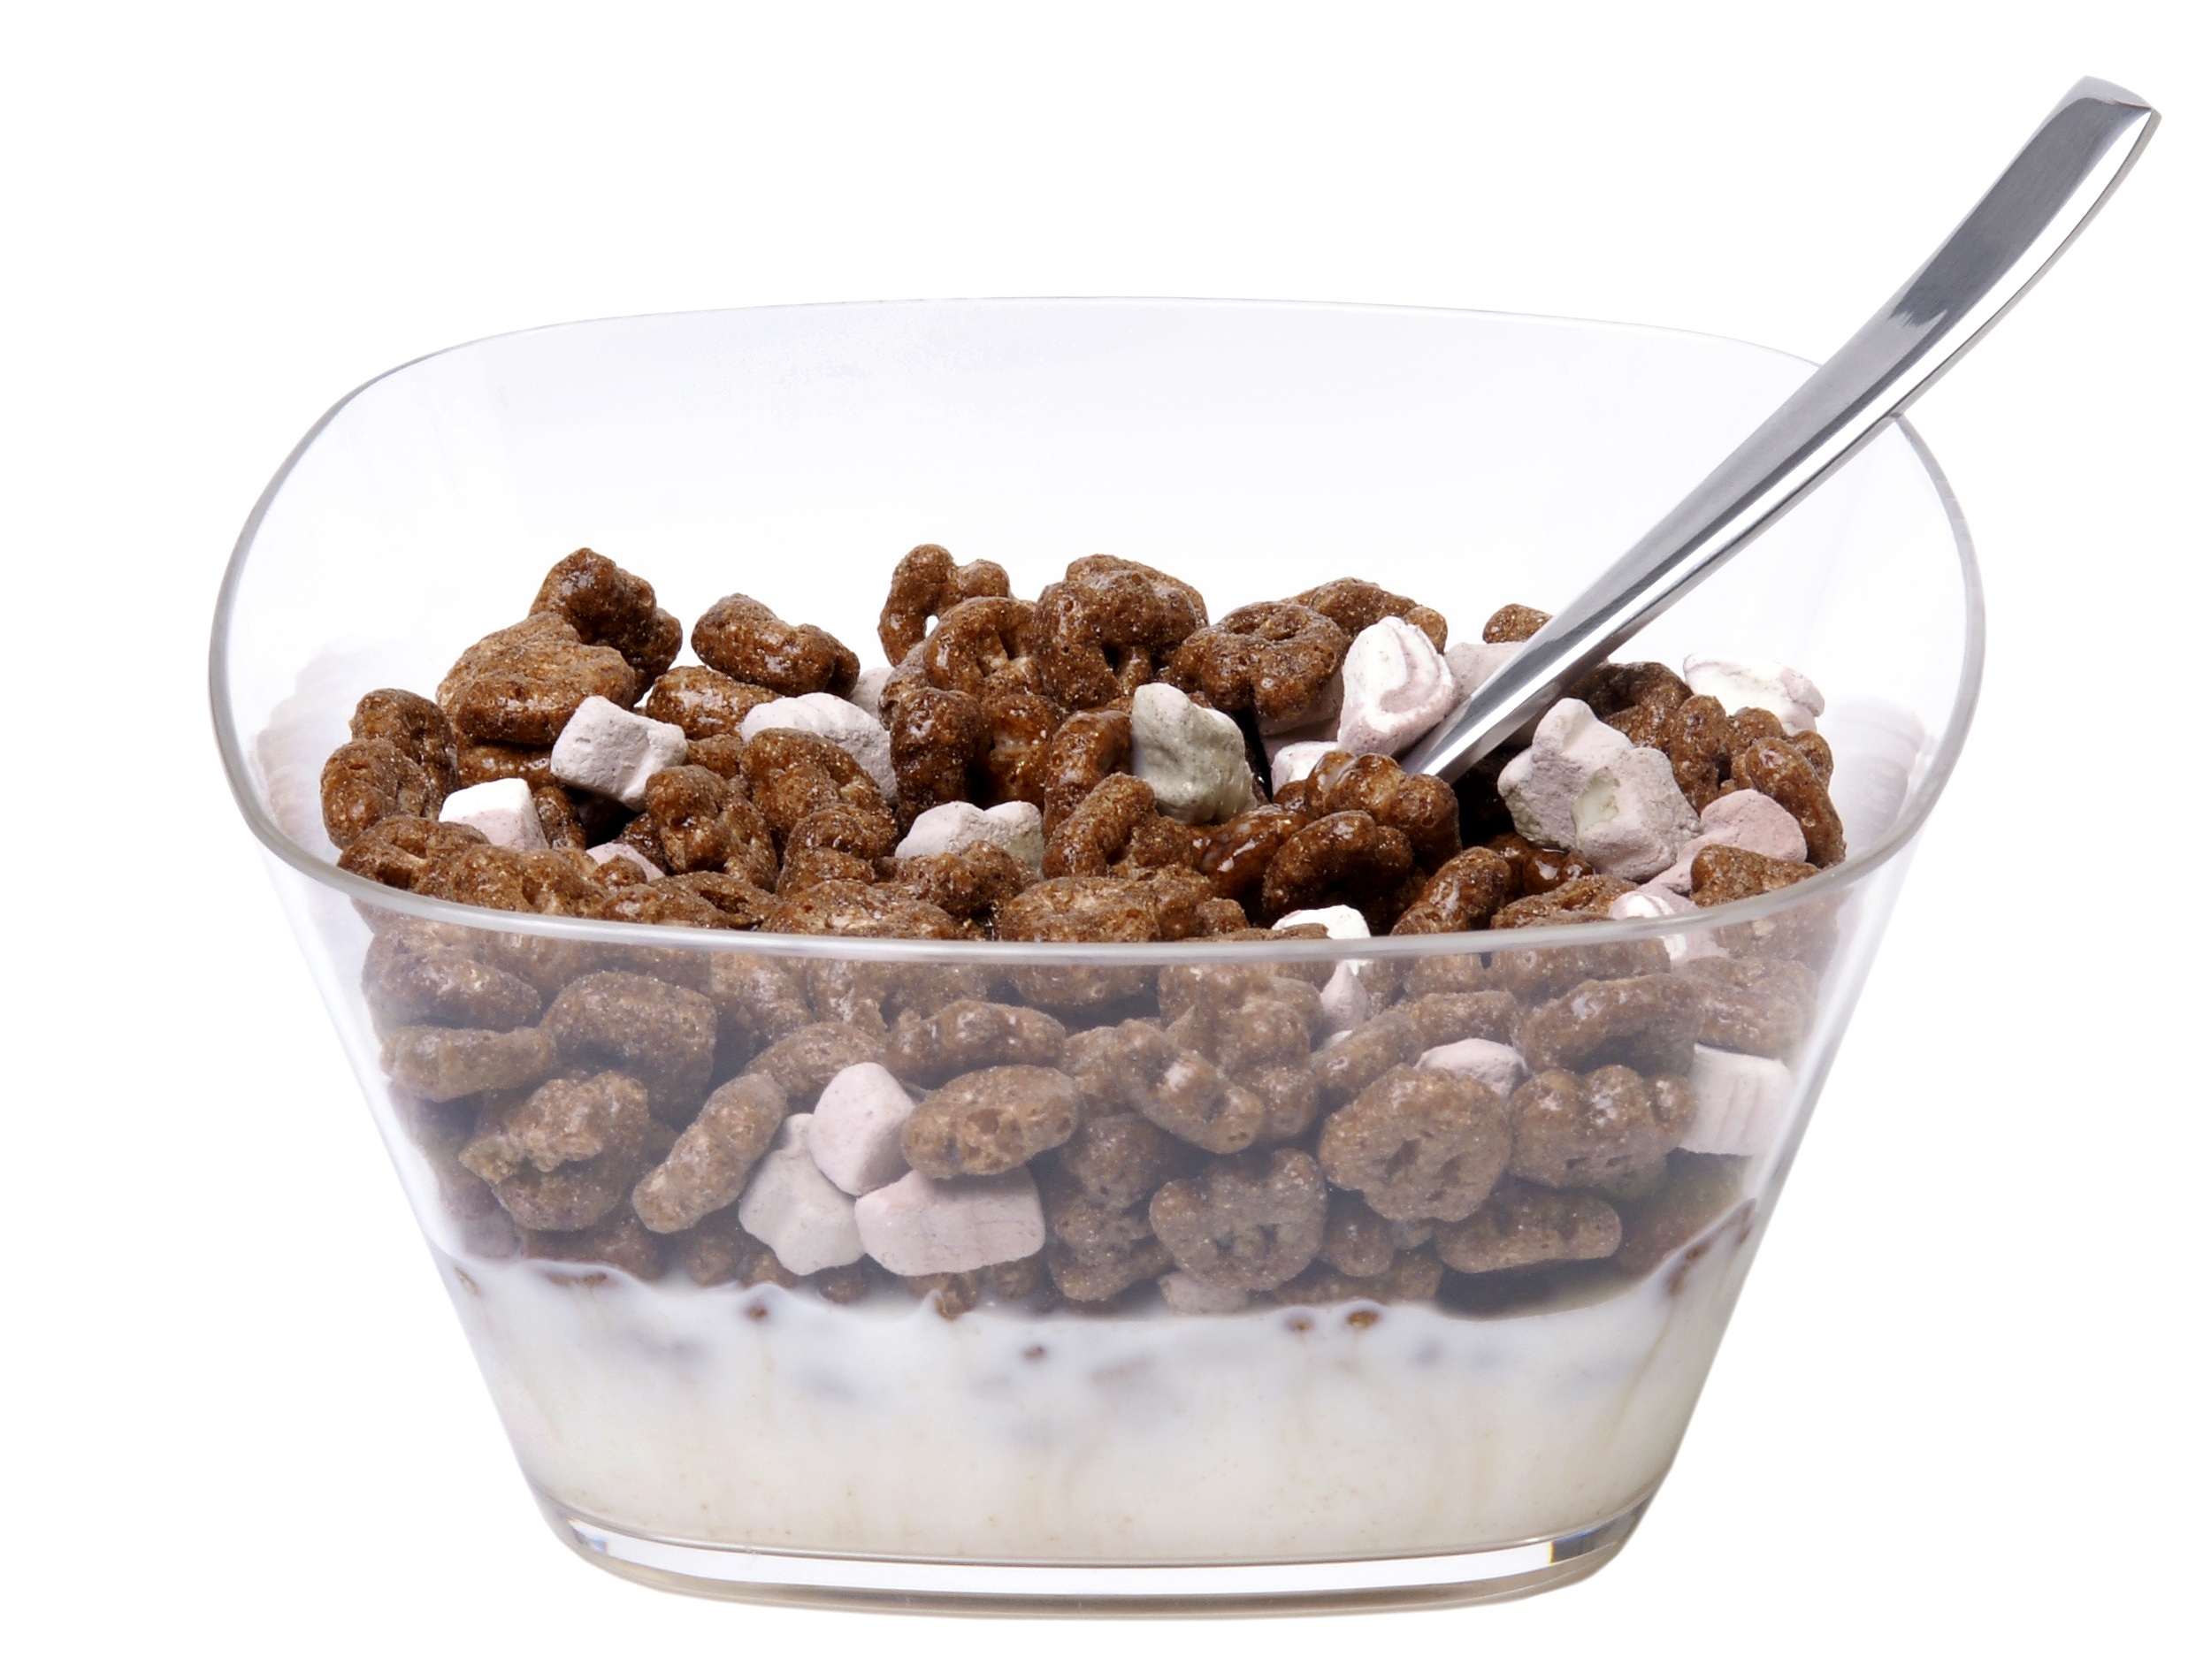
bowl, dish, meal, food, produce, breakfast, dessert, eat, cuisine, diet, count, muesli, breakfast cereal, snack food, chocula